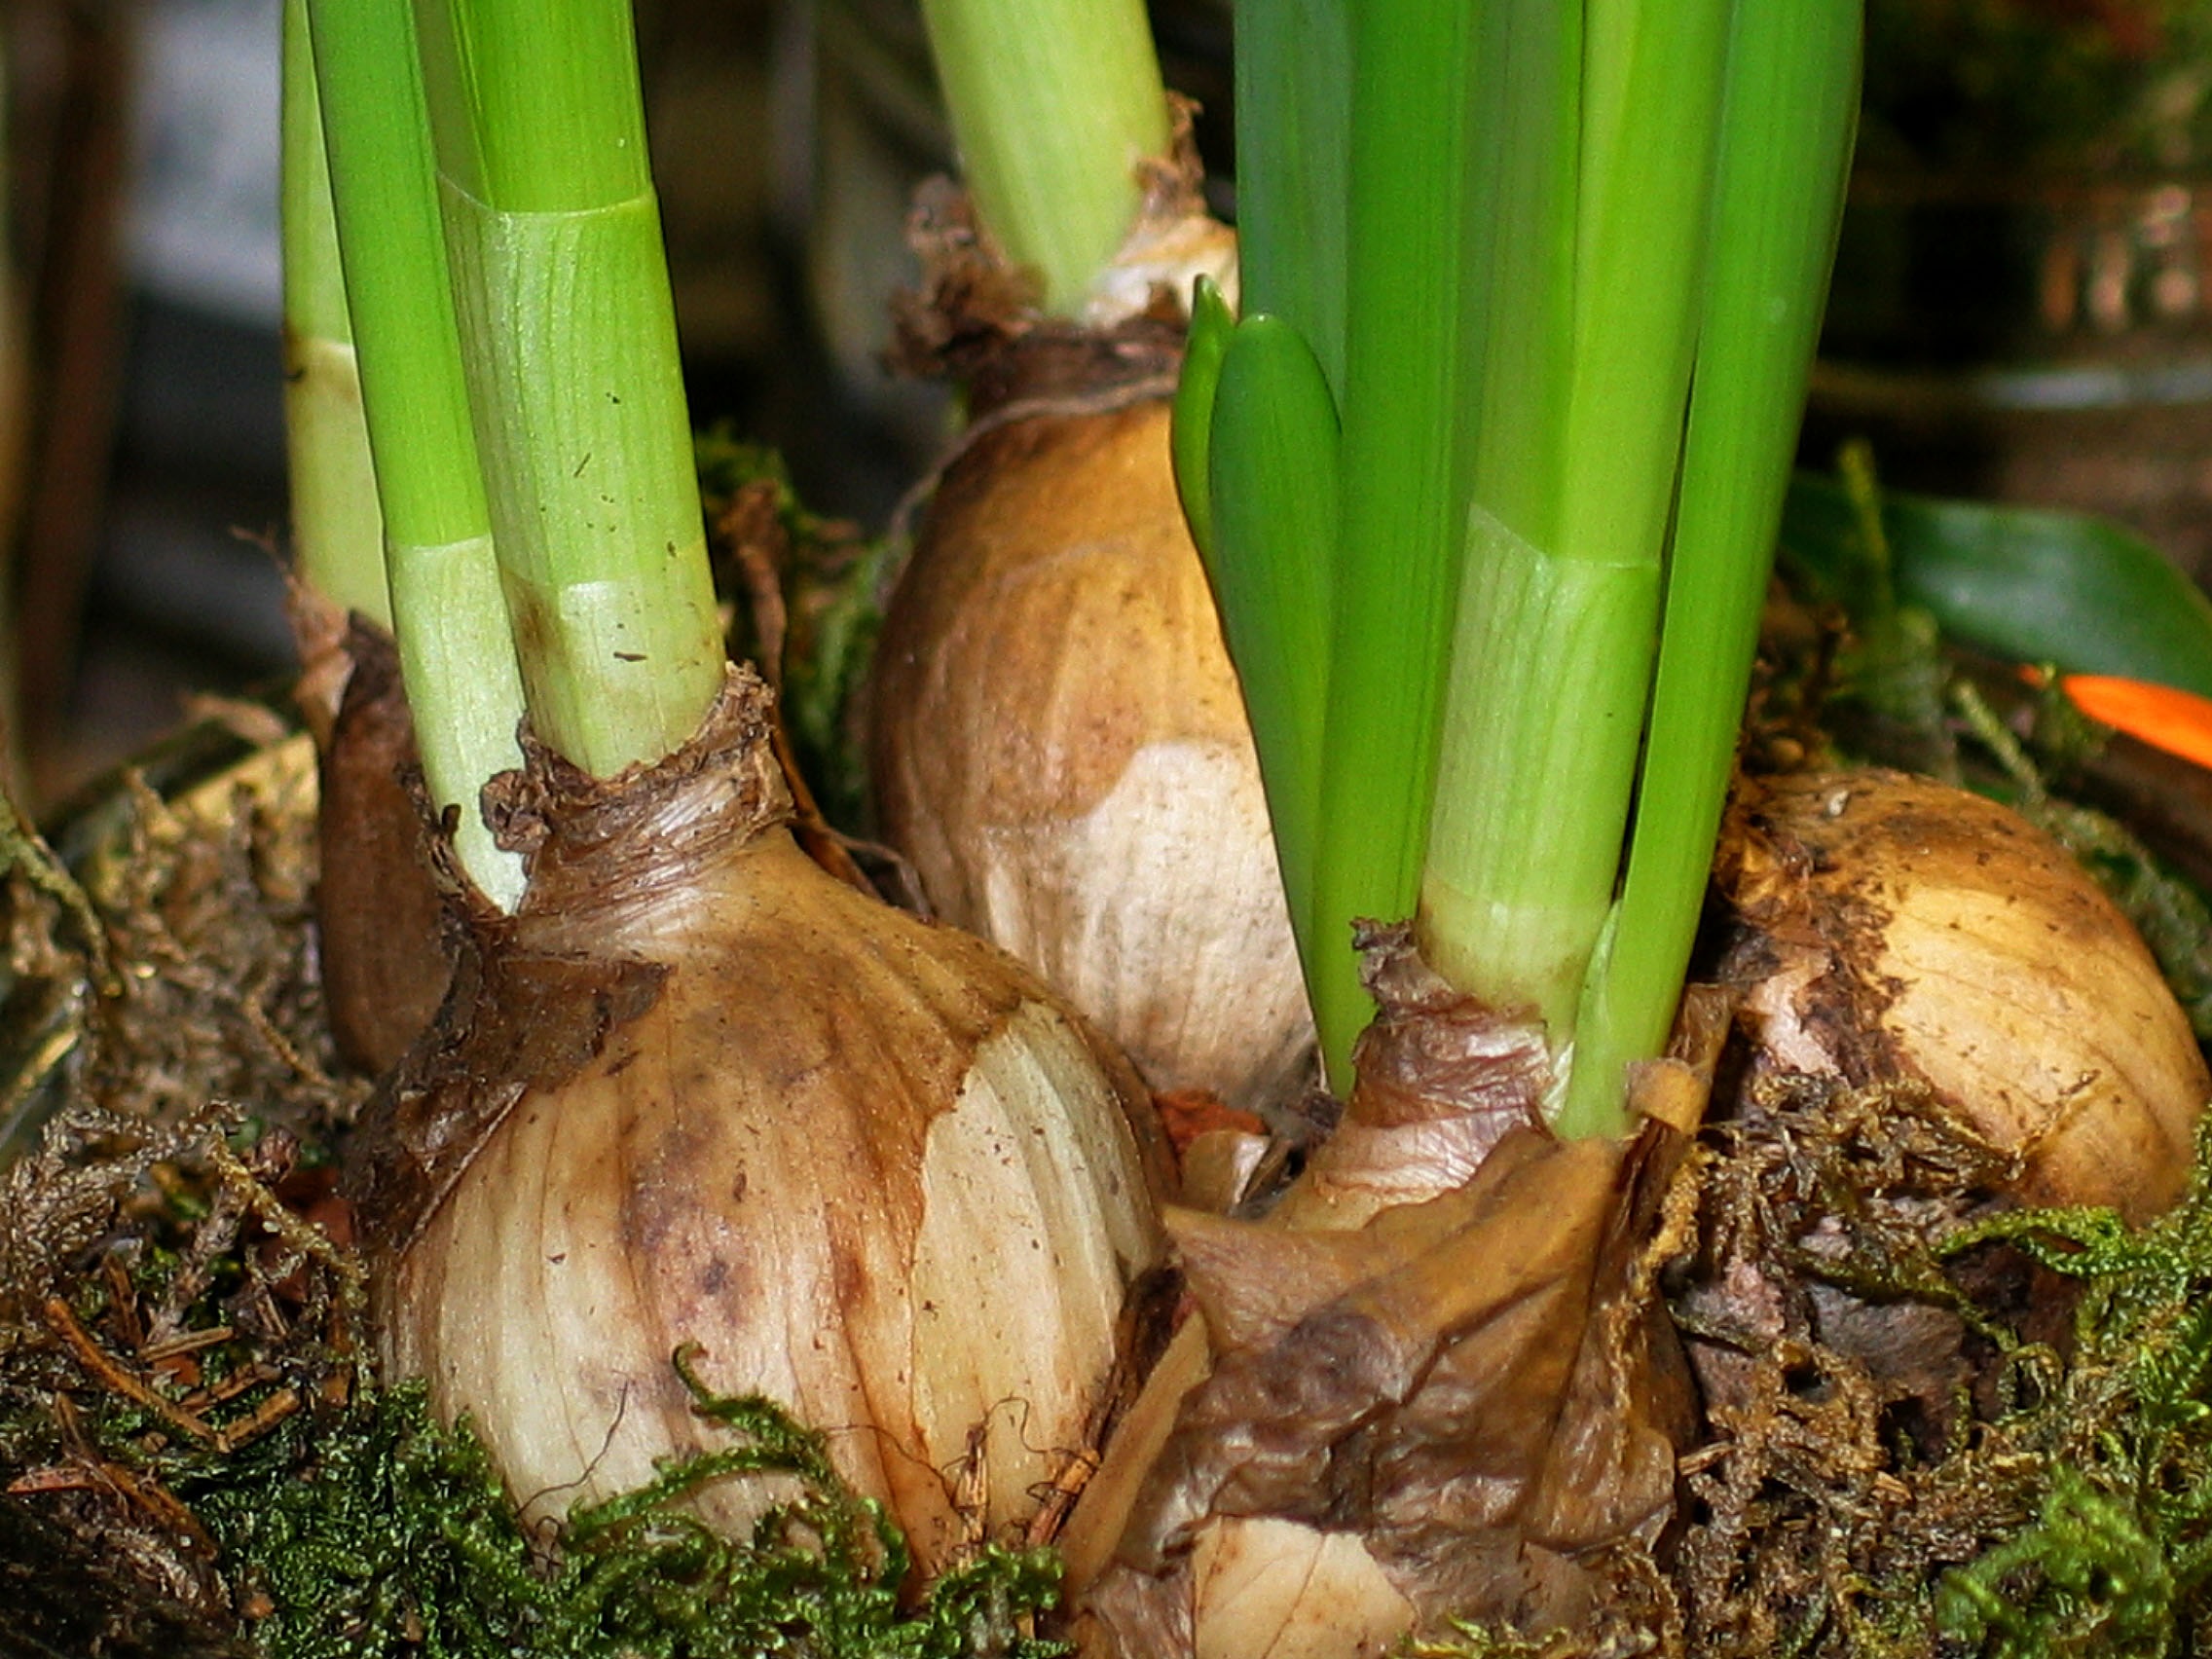
nature, blossom, plant, flower, bloom, food, spring, produce, vegetable, yellow, garden, onion, flowers, narcissus, easter, spring flower, spring awakening, matsutake, fr hlingsanfang, flowering plant, flowers in spring, spring greetings, flower bulbs, osterglocken, grass family, plant stem, land plant, penny bun, end of winter